Lord Kelvin

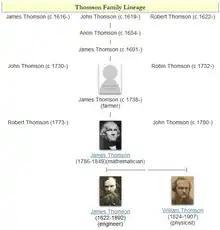
The Thomson family tree: James Thomson (mathematician), James Thomson (engineer), and William Thomson, were all professors at the University of Glasgow, the latter two through their association with William Rankine, another Glasgow professor, who worked to form one of the founding schools of thermodynamics.

Thomson's father, James Thomson, was a teacher of mathematics and engineering at the Royal Belfast Academical Institution and the son of an Ulster Scots farmer. James Thomson married Margaret Gardner in 1817 and, of their children, four boys and two girls survived infancy. Margaret Thomson died in 1830 when William was six years old.